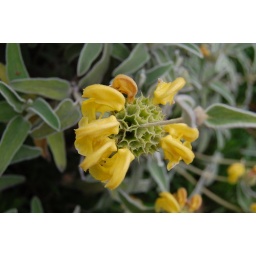
I learned that there are cool flowers and plants in California.